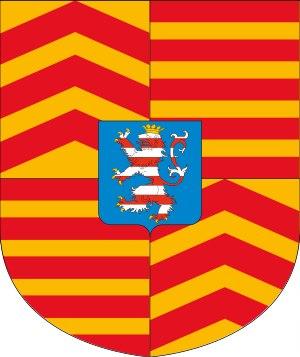
Hesse-Hanau est un territoire du Saint-Empire romain germanique entre 1760 et 1821.